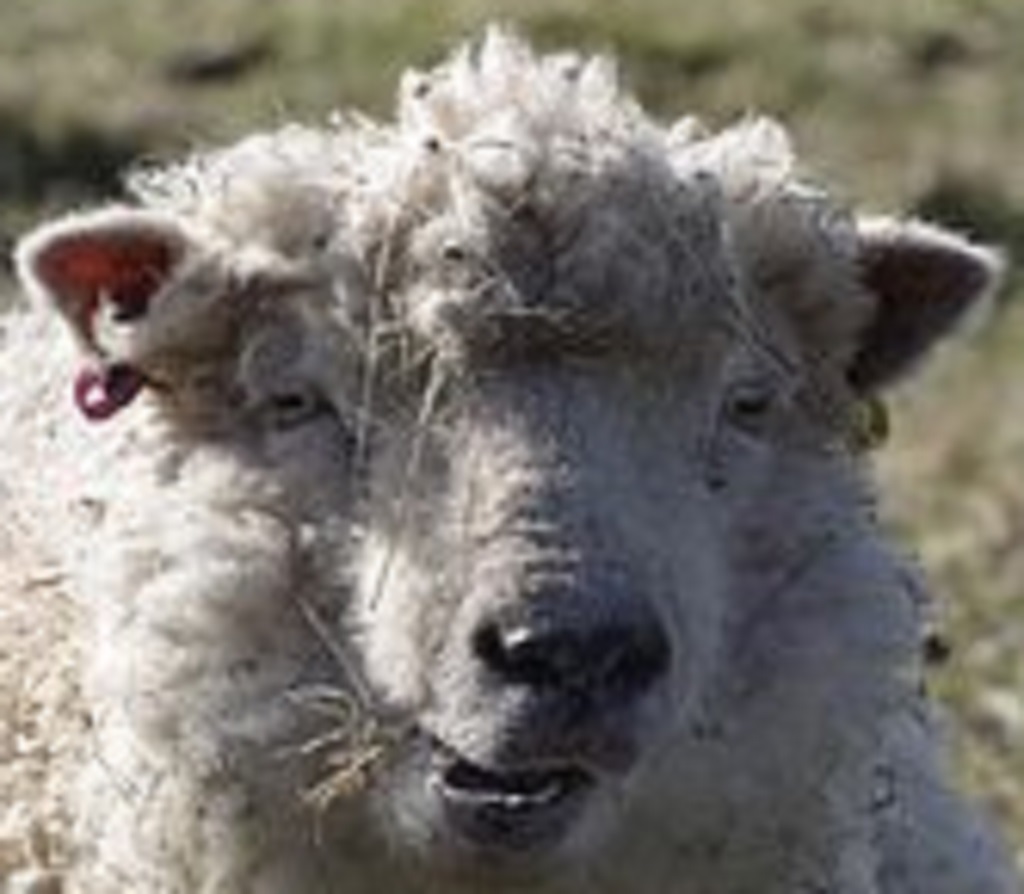
Label: no pain